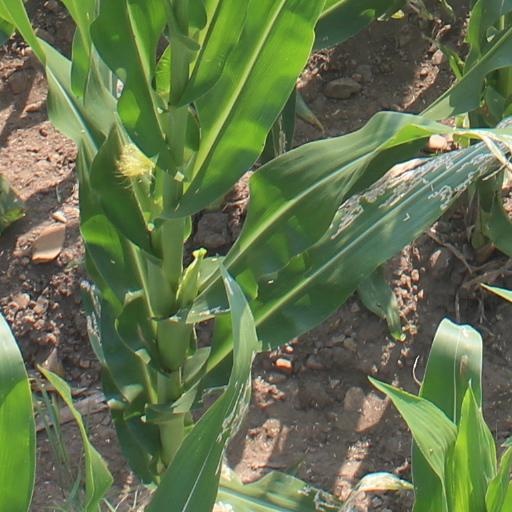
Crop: maize; corn